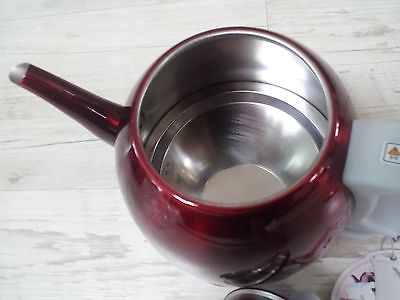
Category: kettle